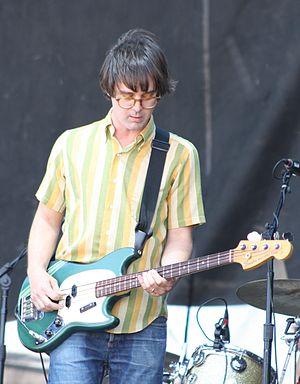
Michael Andrews, né le 17 novembre 1967, est un compositeur, acteur et producteur américain. Il se fait connaître en 2002 avec la bande originale du film Donnie Darko.